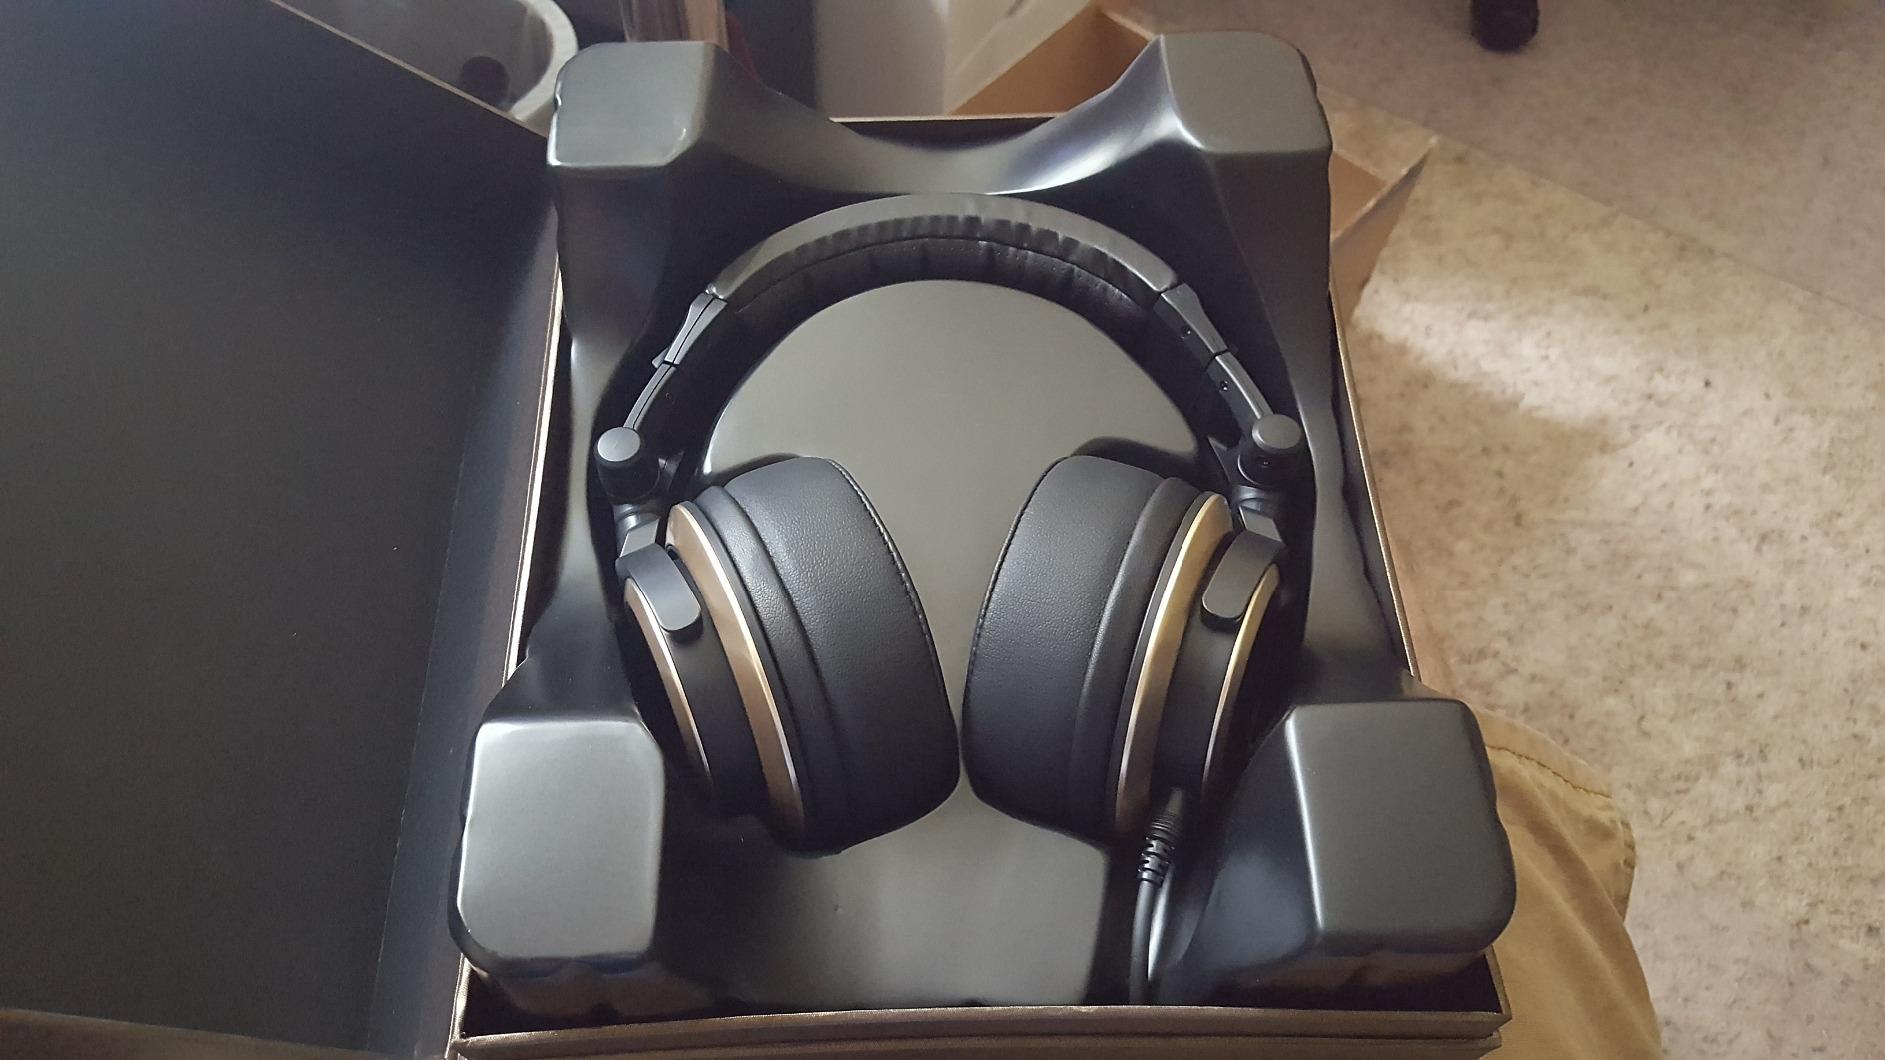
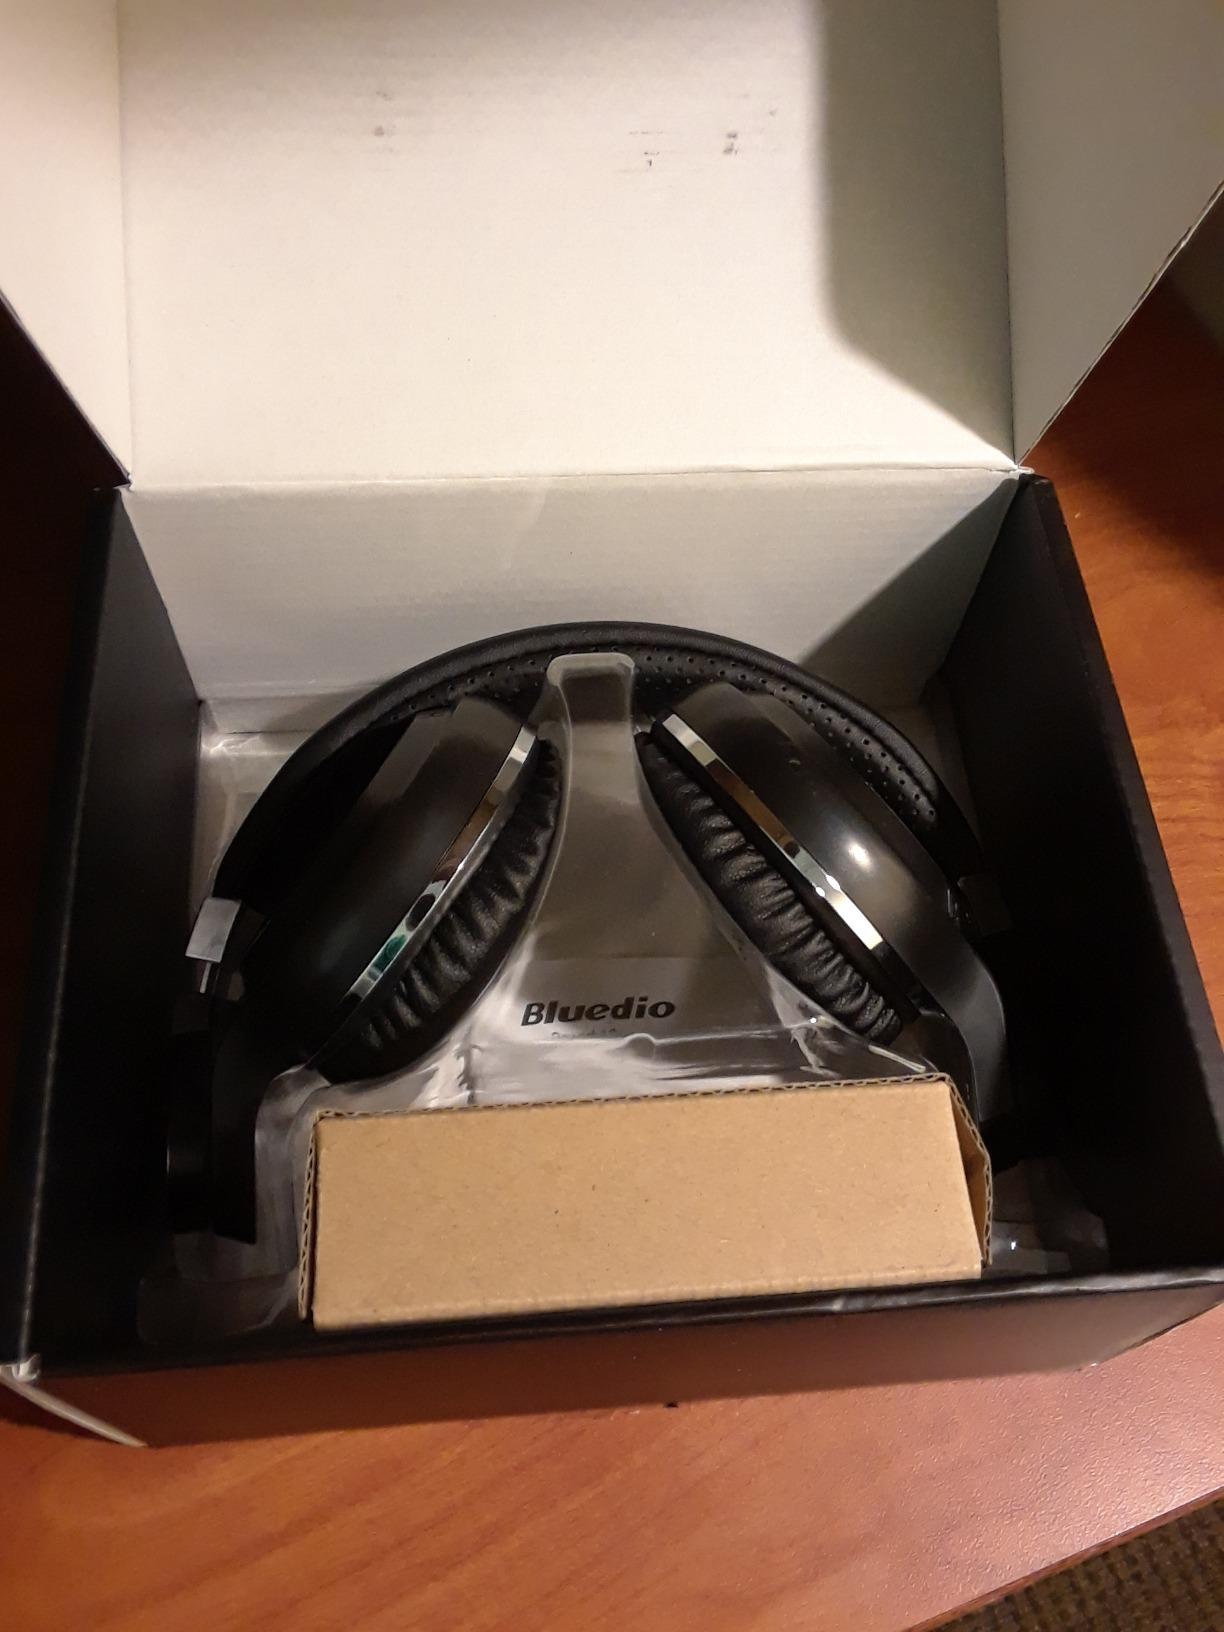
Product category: headphones
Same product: no